Napoleon

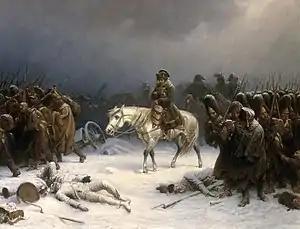
"Napoleon's withdrawal from Russia", painting by Adolph Northen

On 6 November Napoleon was in Vitoria and took command of 240,000 French-led troops. After a series of victories over Anglo-Spanish forces, they retook Madrid on 4 December. Napoleon then pursued a retreating British army which was eventually evacuated at Corunna in January 1809. He left for France on 17 January, leaving Joseph in command. Napoleon never returned to Spain after the 1808 campaign. In April, the British sent another army to the peninsula under Arthur Wellesley, the future Duke of Wellington. British, Portuguese and Spanish troops engaged the French in a protracted series of conflicts, while a brutal guerrilla war engulfed much of the Spanish countryside, a conflict in which atrocities were committed by both sides. Napoleon later called the Peninsular campaign, "the unlucky war [that] ruined me." It tied up some 300,000 French-led troops from 1808 to 1812. By 1814, the French had been driven from the peninsula, with over 150,000 casualties in the campaign.